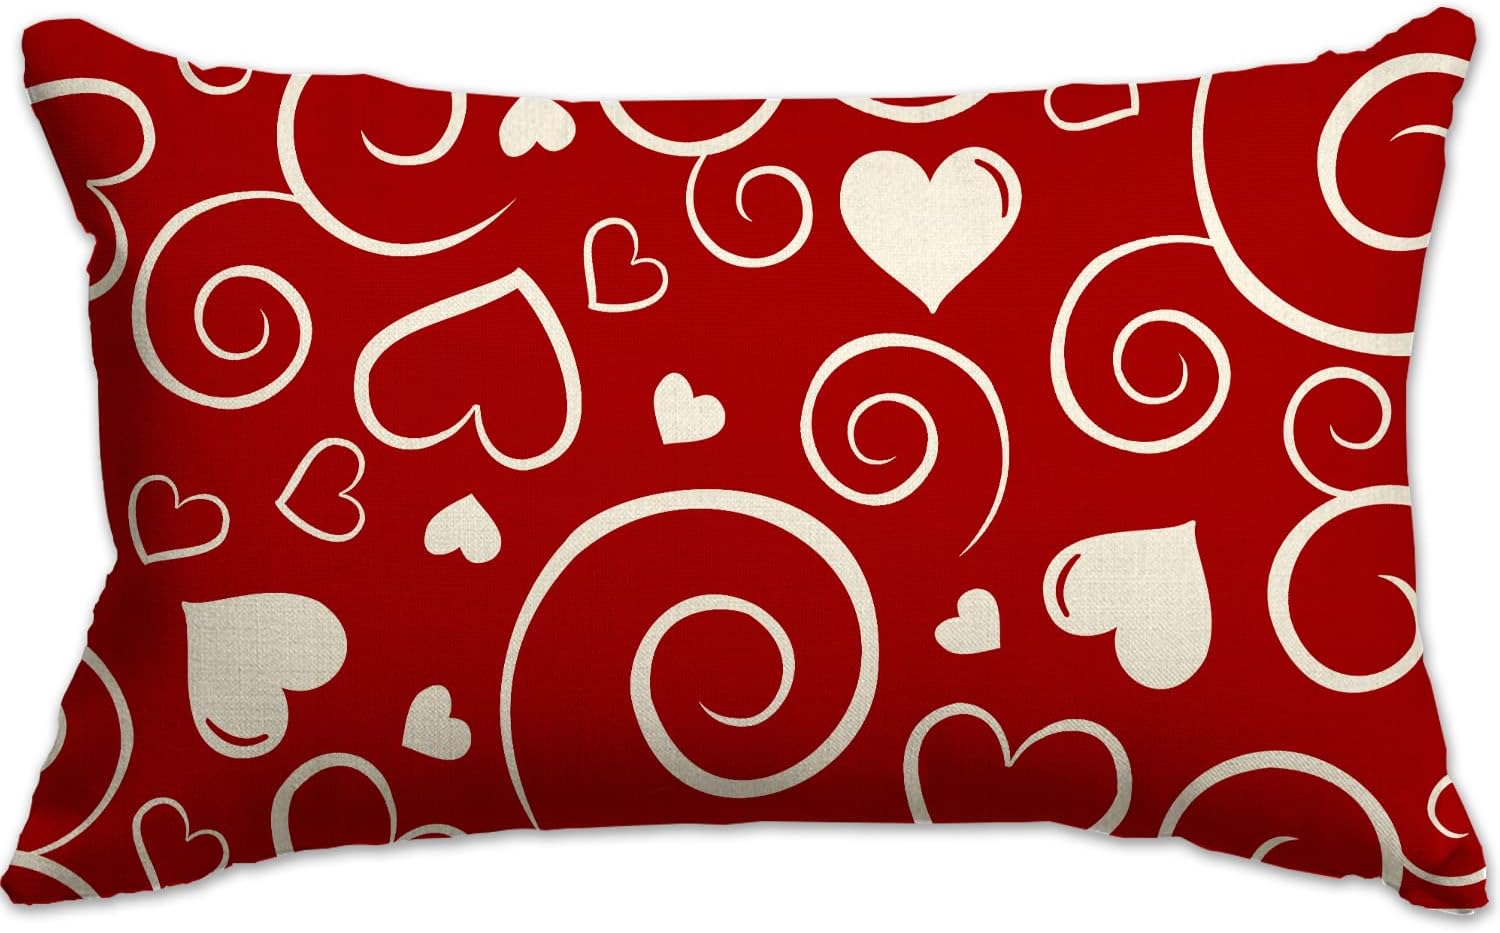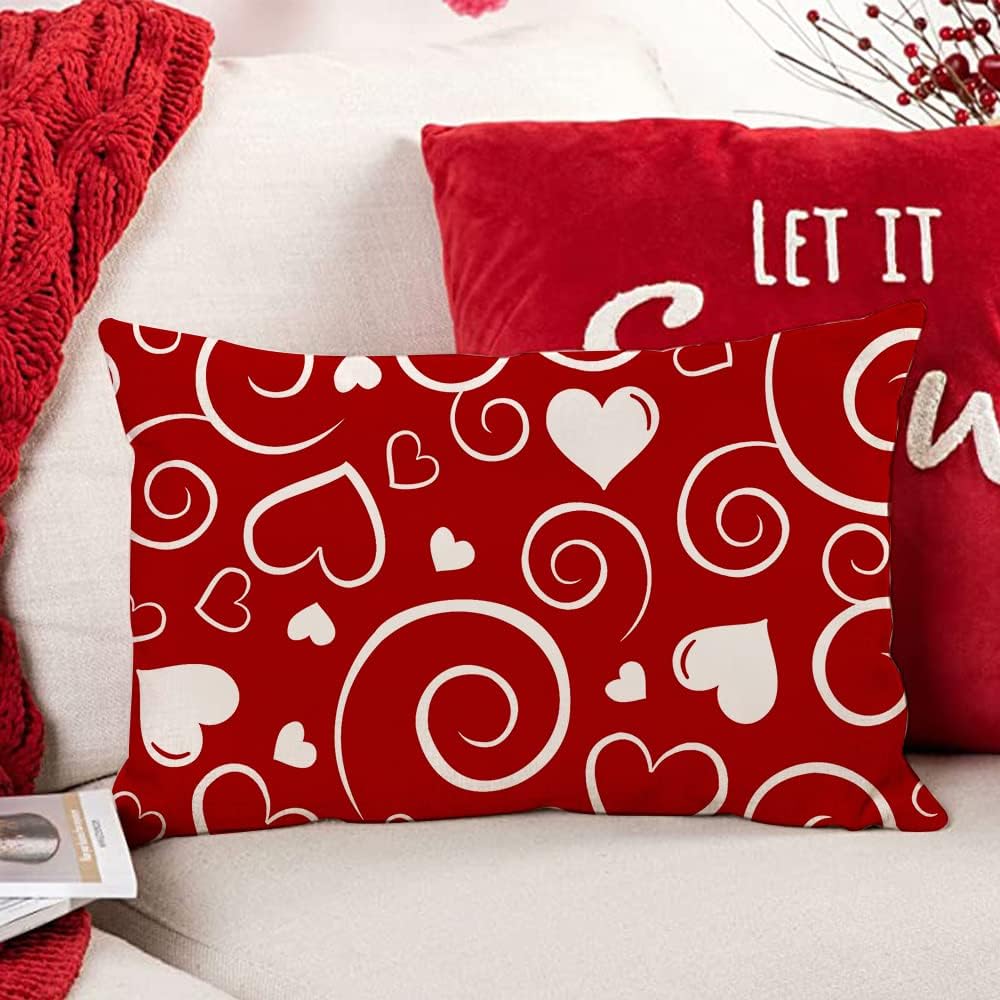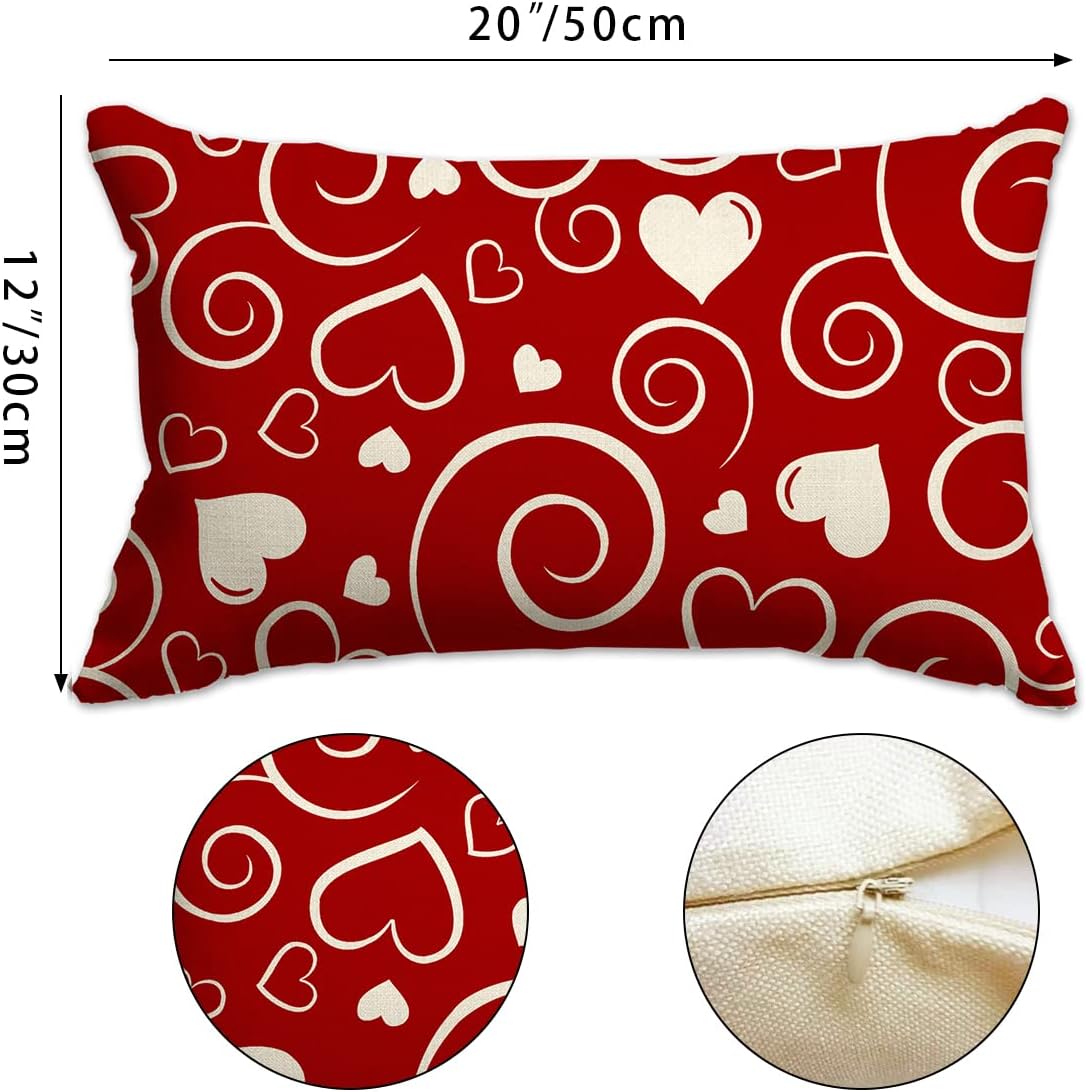
JXZYGMD Valentines Day Pillow Covers 12x20 Birthday Gifts Love Pattern Throw Pillow Cover Decorations Farmhouse Outdoor for Home Decor
Category: Amazon Home
MATERIAL: linen, soft and skin-friendly, no fading or abrasion, can be used outdoors.This pillow covers has an invisible zipper.Machine wash in cold water VARIOUSE FUNCTIONS: Suitable for Indoors: bed, sofa, seat, couch, living room, bedroom, etc. Good decorations for outdoor garden, tent, bench, balcony, party, picnic, wedding, office, cafe, etc. WHAT INCLUDED: This pillow cover fits 12x20 inch insert, PLEASE NOTE: All of our pillow covers are made to ensure a snug fit. Each listing size refers to the pillow DESING & FEATURES: The pattern is single-sided.These pillow come with INVISIBLE ZIPPER (Sturdy and Smooth) for elegance. Large opening for EASY INSERTION and removal of pillows. Tight zigzag over-lock stitches to avoid fraying and ripping. WASHING TIPS: Machine wash in cold water separately, gently cycle only, dot not bleach., Do Not Iron and it'll look brand new.
Features: 90%linen/10%cotton | MATERIAL: linen, soft and skin-friendly, no fading or abrasion, can be used outdoors.This pillow covers has an invisible zipper.Machine wash in cold water | VARIOUSE FUNCTIONS: Suitable for Indoors: bed, sofa, seat, couch, living room, bedroom, etc. Good decorations for outdoor garden, tent, bench, balcony, party, picnic, wedding, office, cafe, etc. | WHAT INCLUDED: This pillow cover fits 12x20 inch insert, PLEASE NOTE: All of our pillow covers are made to ensure a snug fit. Each listing size refers to the pillow | DESING & FEATURES: The pattern is single-sided.These pillow come with INVISIBLE ZIPPER (Sturdy and Smooth) for elegance. Large opening for EASY INSERTION and removal of pillows. Tight zigzag over-lock stitches to avoid fraying and ripping. | WASHING TIPS: Machine wash in cold water separately, gently cycle only, dot not bleach., Do Not Iron and it'll look brand new.